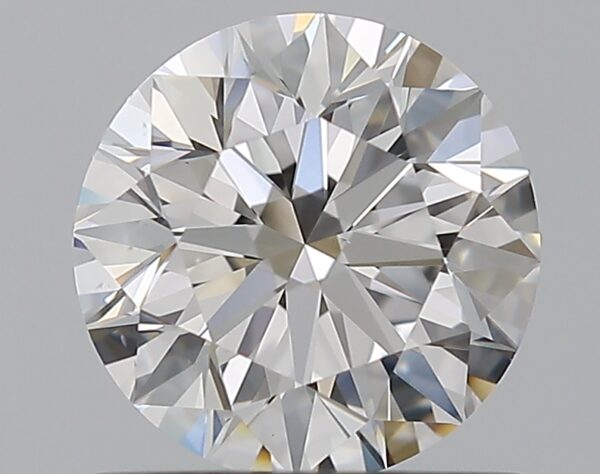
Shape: round
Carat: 0.9
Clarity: VS1
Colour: D
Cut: EX
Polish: EX
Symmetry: EX
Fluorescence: N
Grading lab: GIA
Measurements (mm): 6.13 x 6.17 x 3.85